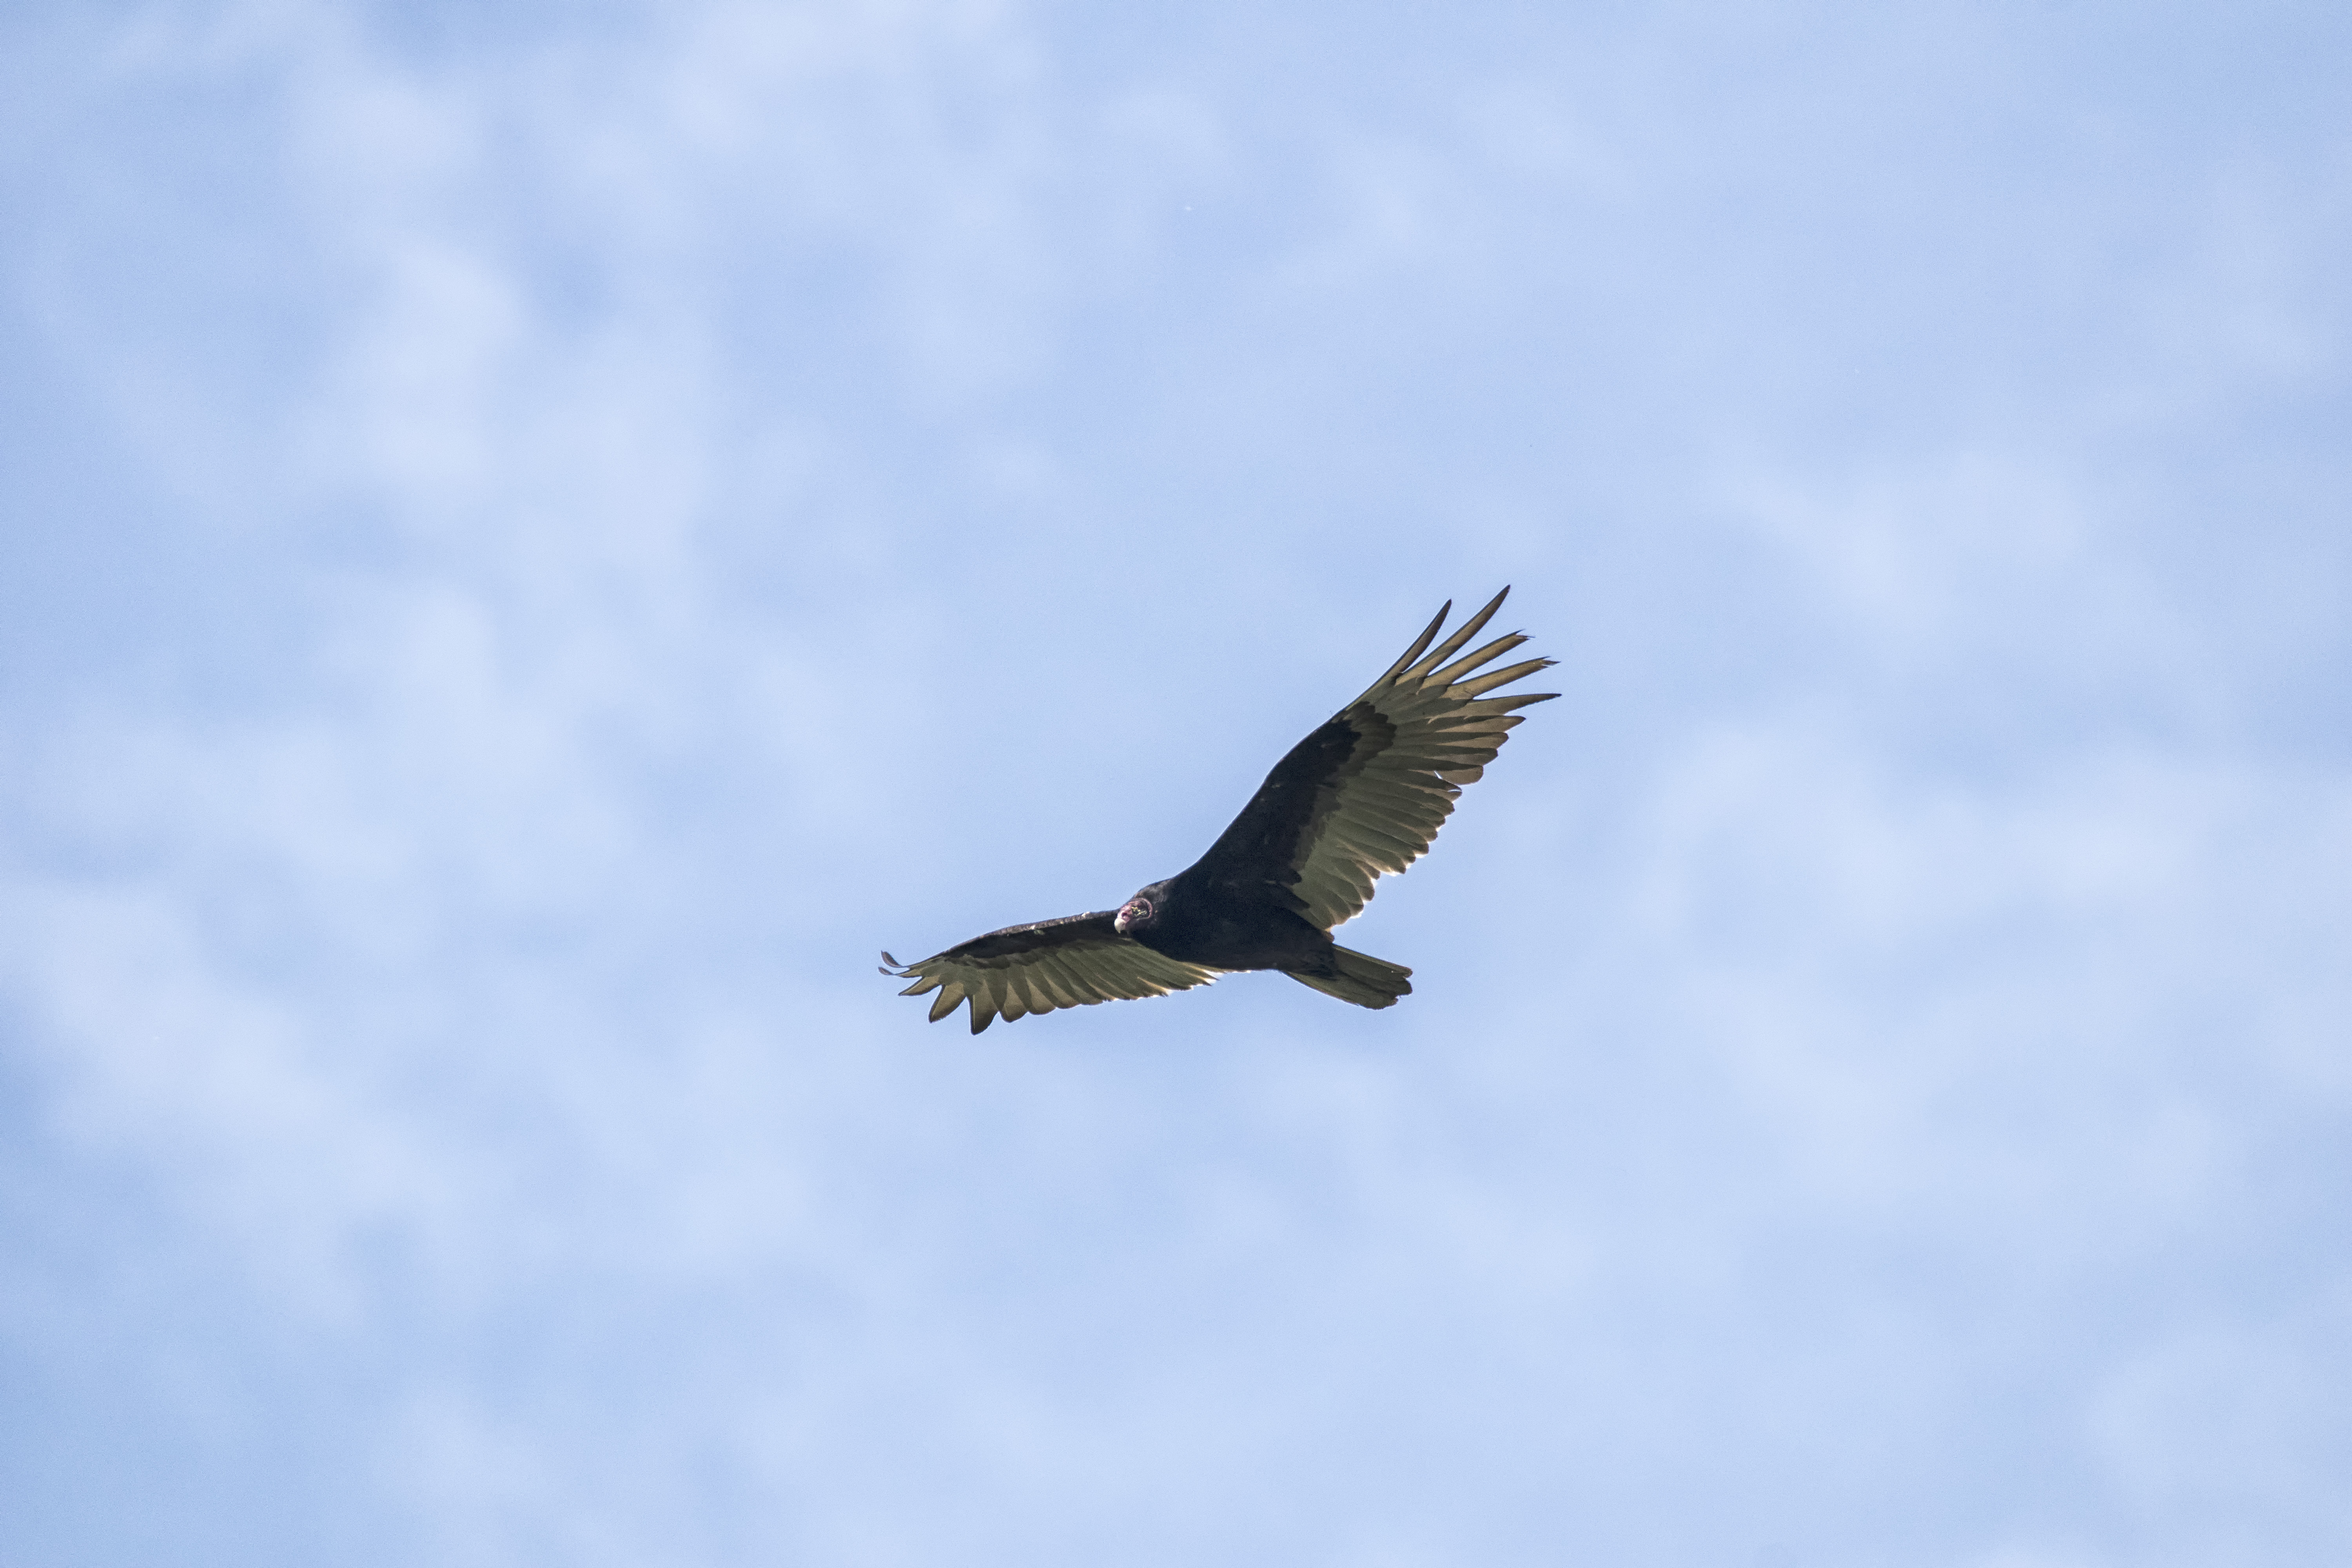
bird, wing, sky, flight, eagle, hawk, fauna, bird of prey, canada, turkey, a, vertebrate, rouge, quebec, vulture, condor, buzzard, sherbrooke, oiseau, urubu, tete, accipitriformes